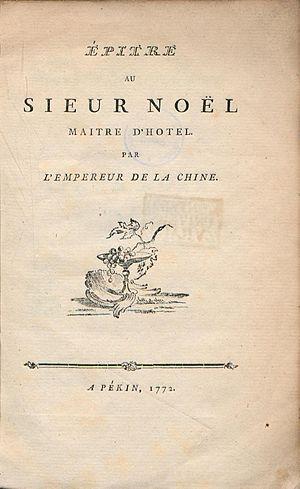
André Noël, né en 1726 à Périgueux, et mort le 4 mai 1801 à Berlin, est un cuisinier français attaché au service du roi Frédéric II de Prusse. Ce dernier, l'un des hommes les plus friands de son époque, lui consacre en 1772 un long poème. Giacomo Casanova le décrit comme le cuisinier « très chéri de Sa Majesté prussienne » ; le médecin du roi, Johann Georg Zimmermann, comme « un homme bien dangereux » ; et, plus tard, le gastronome Joseph Favre, comme « le plus grand cuisinier de l'époque ». Il crée des plats réputés pour la table royale, telle une « bombe de Sardanapale », mais on lui prête aussi la confection d'un pâté de faisan que La Mettrie aurait apprécié au point d'en mourir d'indigestion. Après sa mort, il apparaît dans plusieurs œuvres romanesques.